Pui To

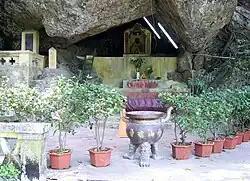
The Tsing Shan Monastery

Pui To (Chinese: 杯渡) was a Buddhist monk living at the time of the Liu Song dynasty in the Northern and Southern dynasties.